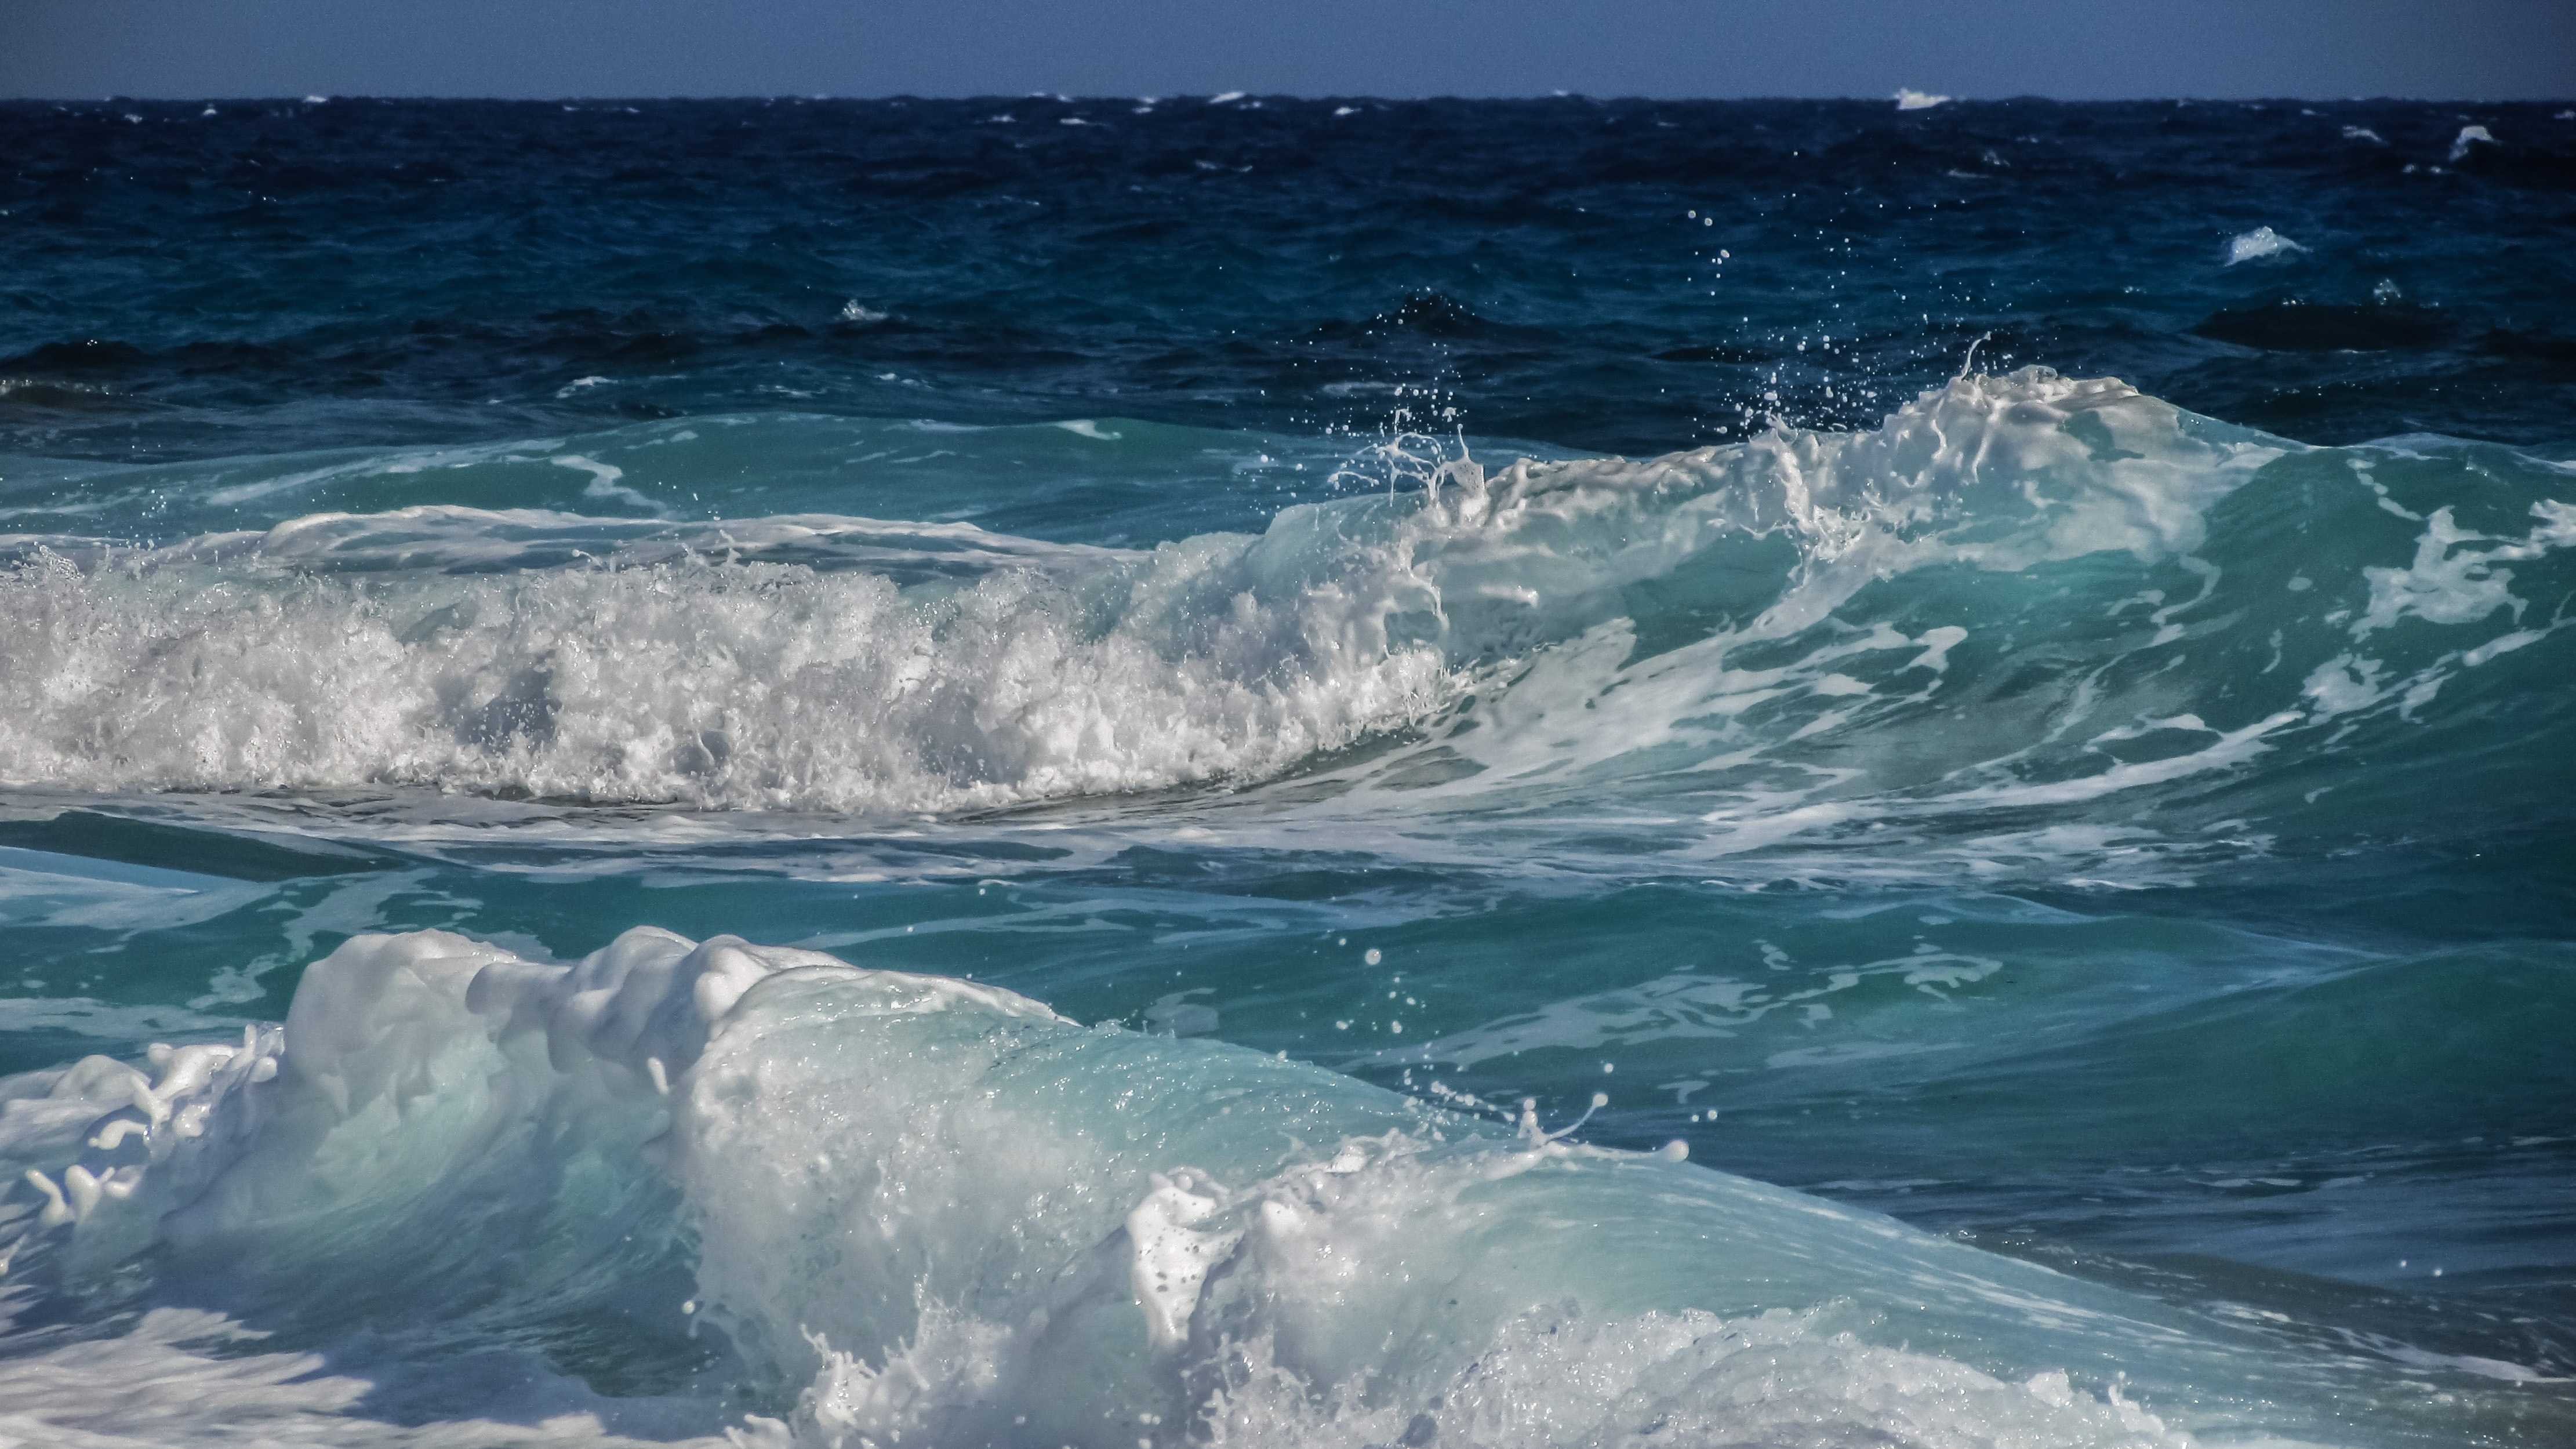
sea, coast, water, ocean, liquid, shore, wave, wind, foam, splash, spray, energy, bubbles, arctic ocean, wind wave